Jordan Tata

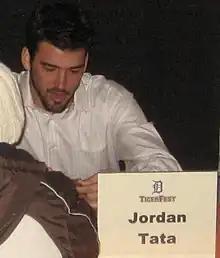

Jordan Arthur Tata (TAY-ta) (born September 20, 1981) is an American former professional baseball pitcher. He played in Major League Baseball (MLB) for the Detroit Tigers from 2006 to 2007. He played college baseball at Sam Houston State. He is tall and weighs . Tata bats and throws right-handed.